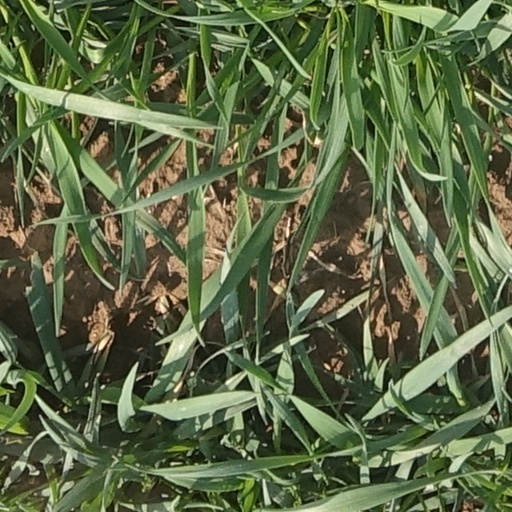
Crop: wheat